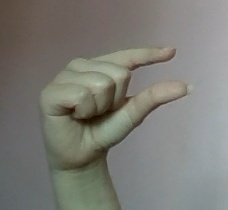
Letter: dal